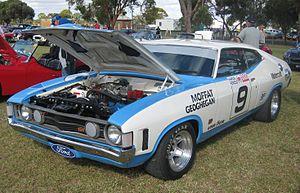
Ian « Pete » Geoghegan, né le 26 avril 1940 à Sydney et décédé le 19 novembre 2003 également dans cette ville, est un pilote automobile australien sur circuits, à bord de voitures de Tourisme et de voitures de sport type Grand Tourisme.
Allan Moffat, né le 10 novembre 1939 à Saskatoon, est un pilote automobile australien -et canadien- sur circuits, à bord de voitures de Tourisme et voitures de sport type Grand Tourisme.